God Forbid

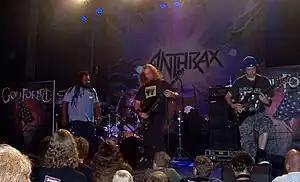
God Forbid performing in the Netherlands in 2009

God Forbid is an American metalcore band formed in East Brunswick, New Jersey in 1996. Initially breaking up in 2013, they have been semi-active since reuniting in 2022.